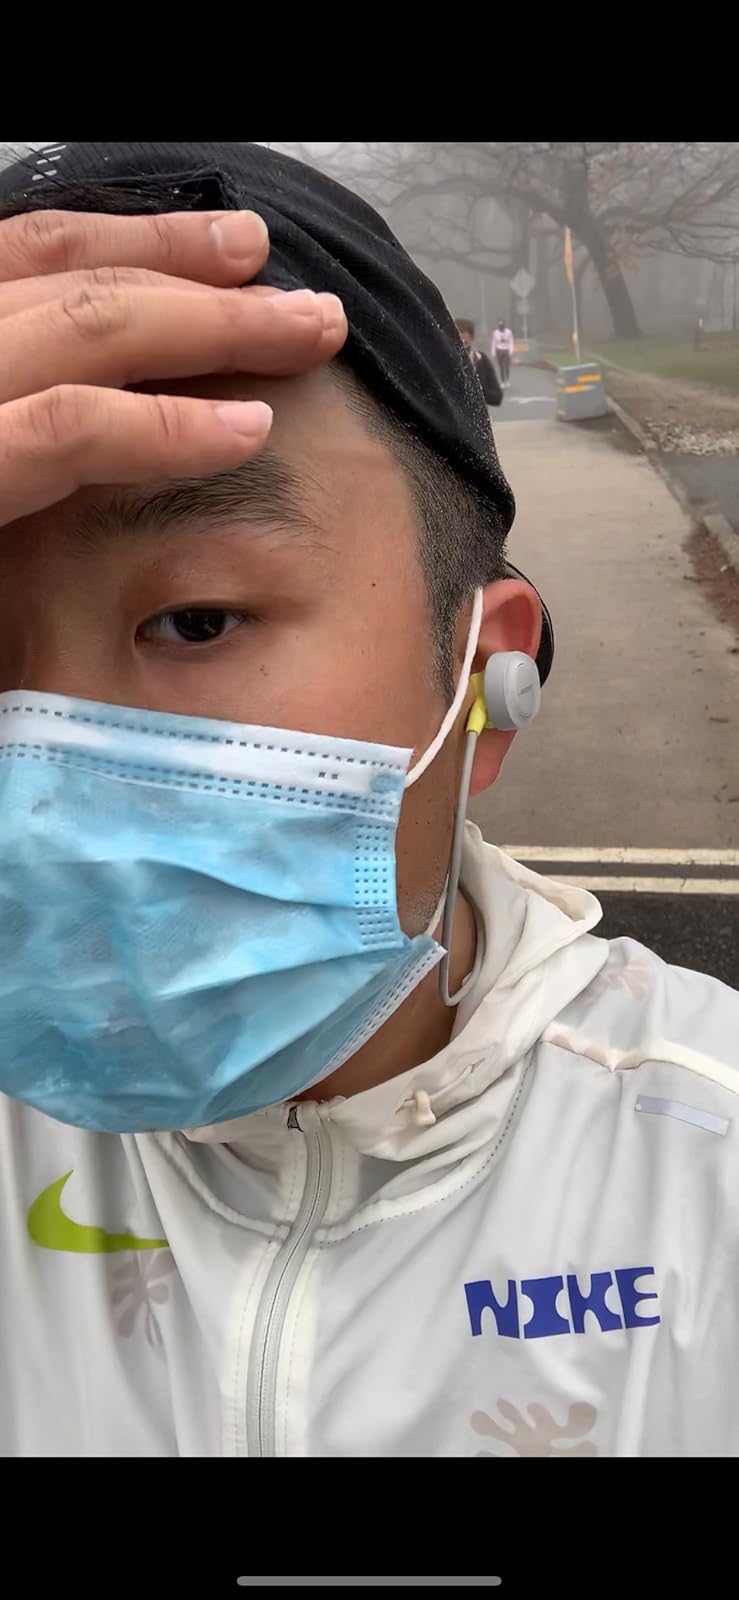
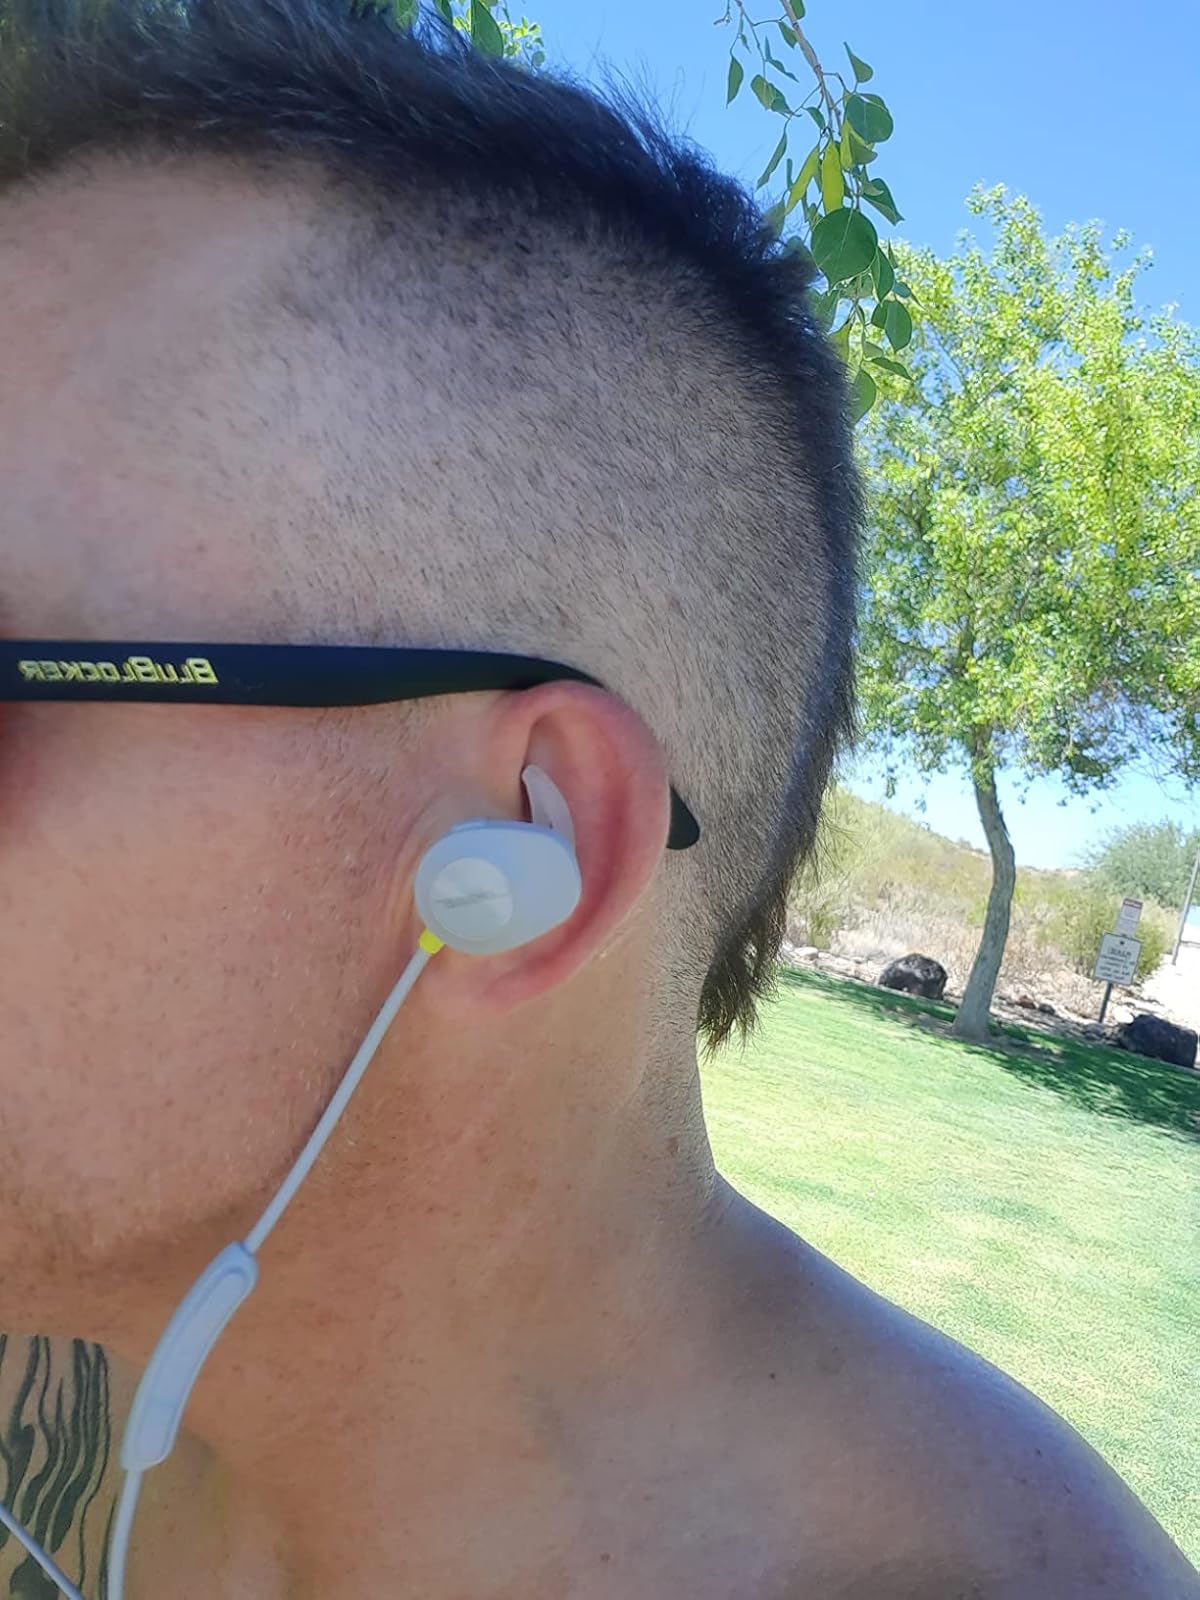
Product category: headphones
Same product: yes